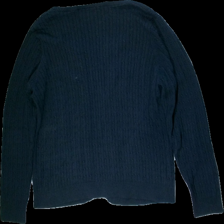
View: back
Type: Cardigan
Category: Ladies
Brand: Isolde
Colors: Blue
Material: 100% Cotton
Cut: Regular
Season: All
Price range: 50-100
Recommended usage: Reuse